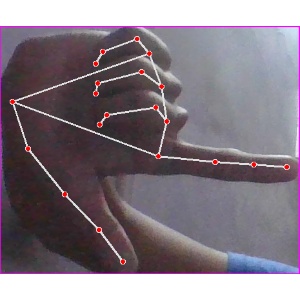
अक्षर: ख